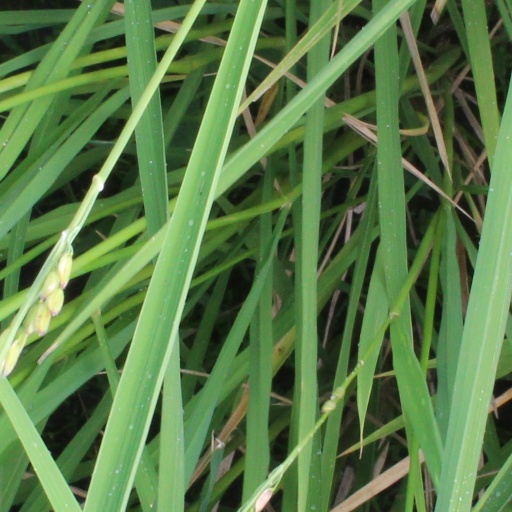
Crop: rice